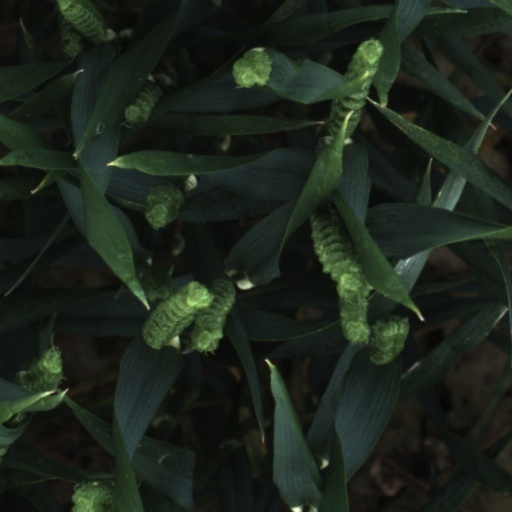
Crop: wheat